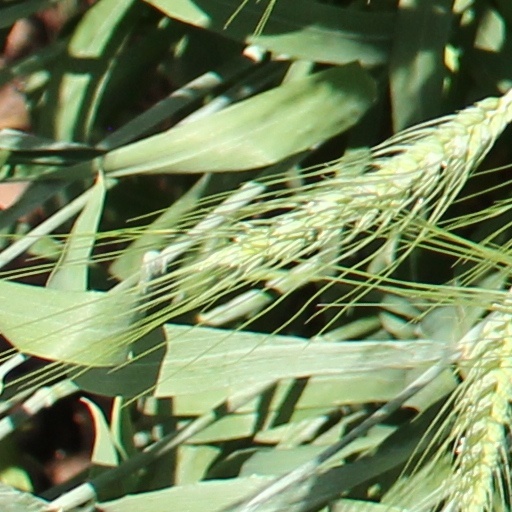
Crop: wheat